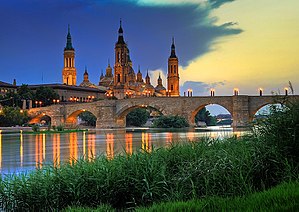
Zaragoza
Zaragoza er hovedstad i den autonome spanske region og det tidligere kongerige Aragón og provinsen Zaragoza. Byen har 666.880 indbyggere.